I Have an Idea

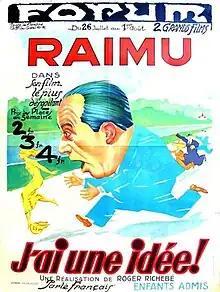

I Have an Idea (French: J'ai une idée) is a 1934 French comedy film directed by Roger Richebé and starring Raimu, Simone Deguyse and Félix Oudart. It is an adaptation of the 1922 West End farce "Tons of Money" by Will Evans and Arthur Valentine. The film's sets were designed by the art director Guy de Gastyne.